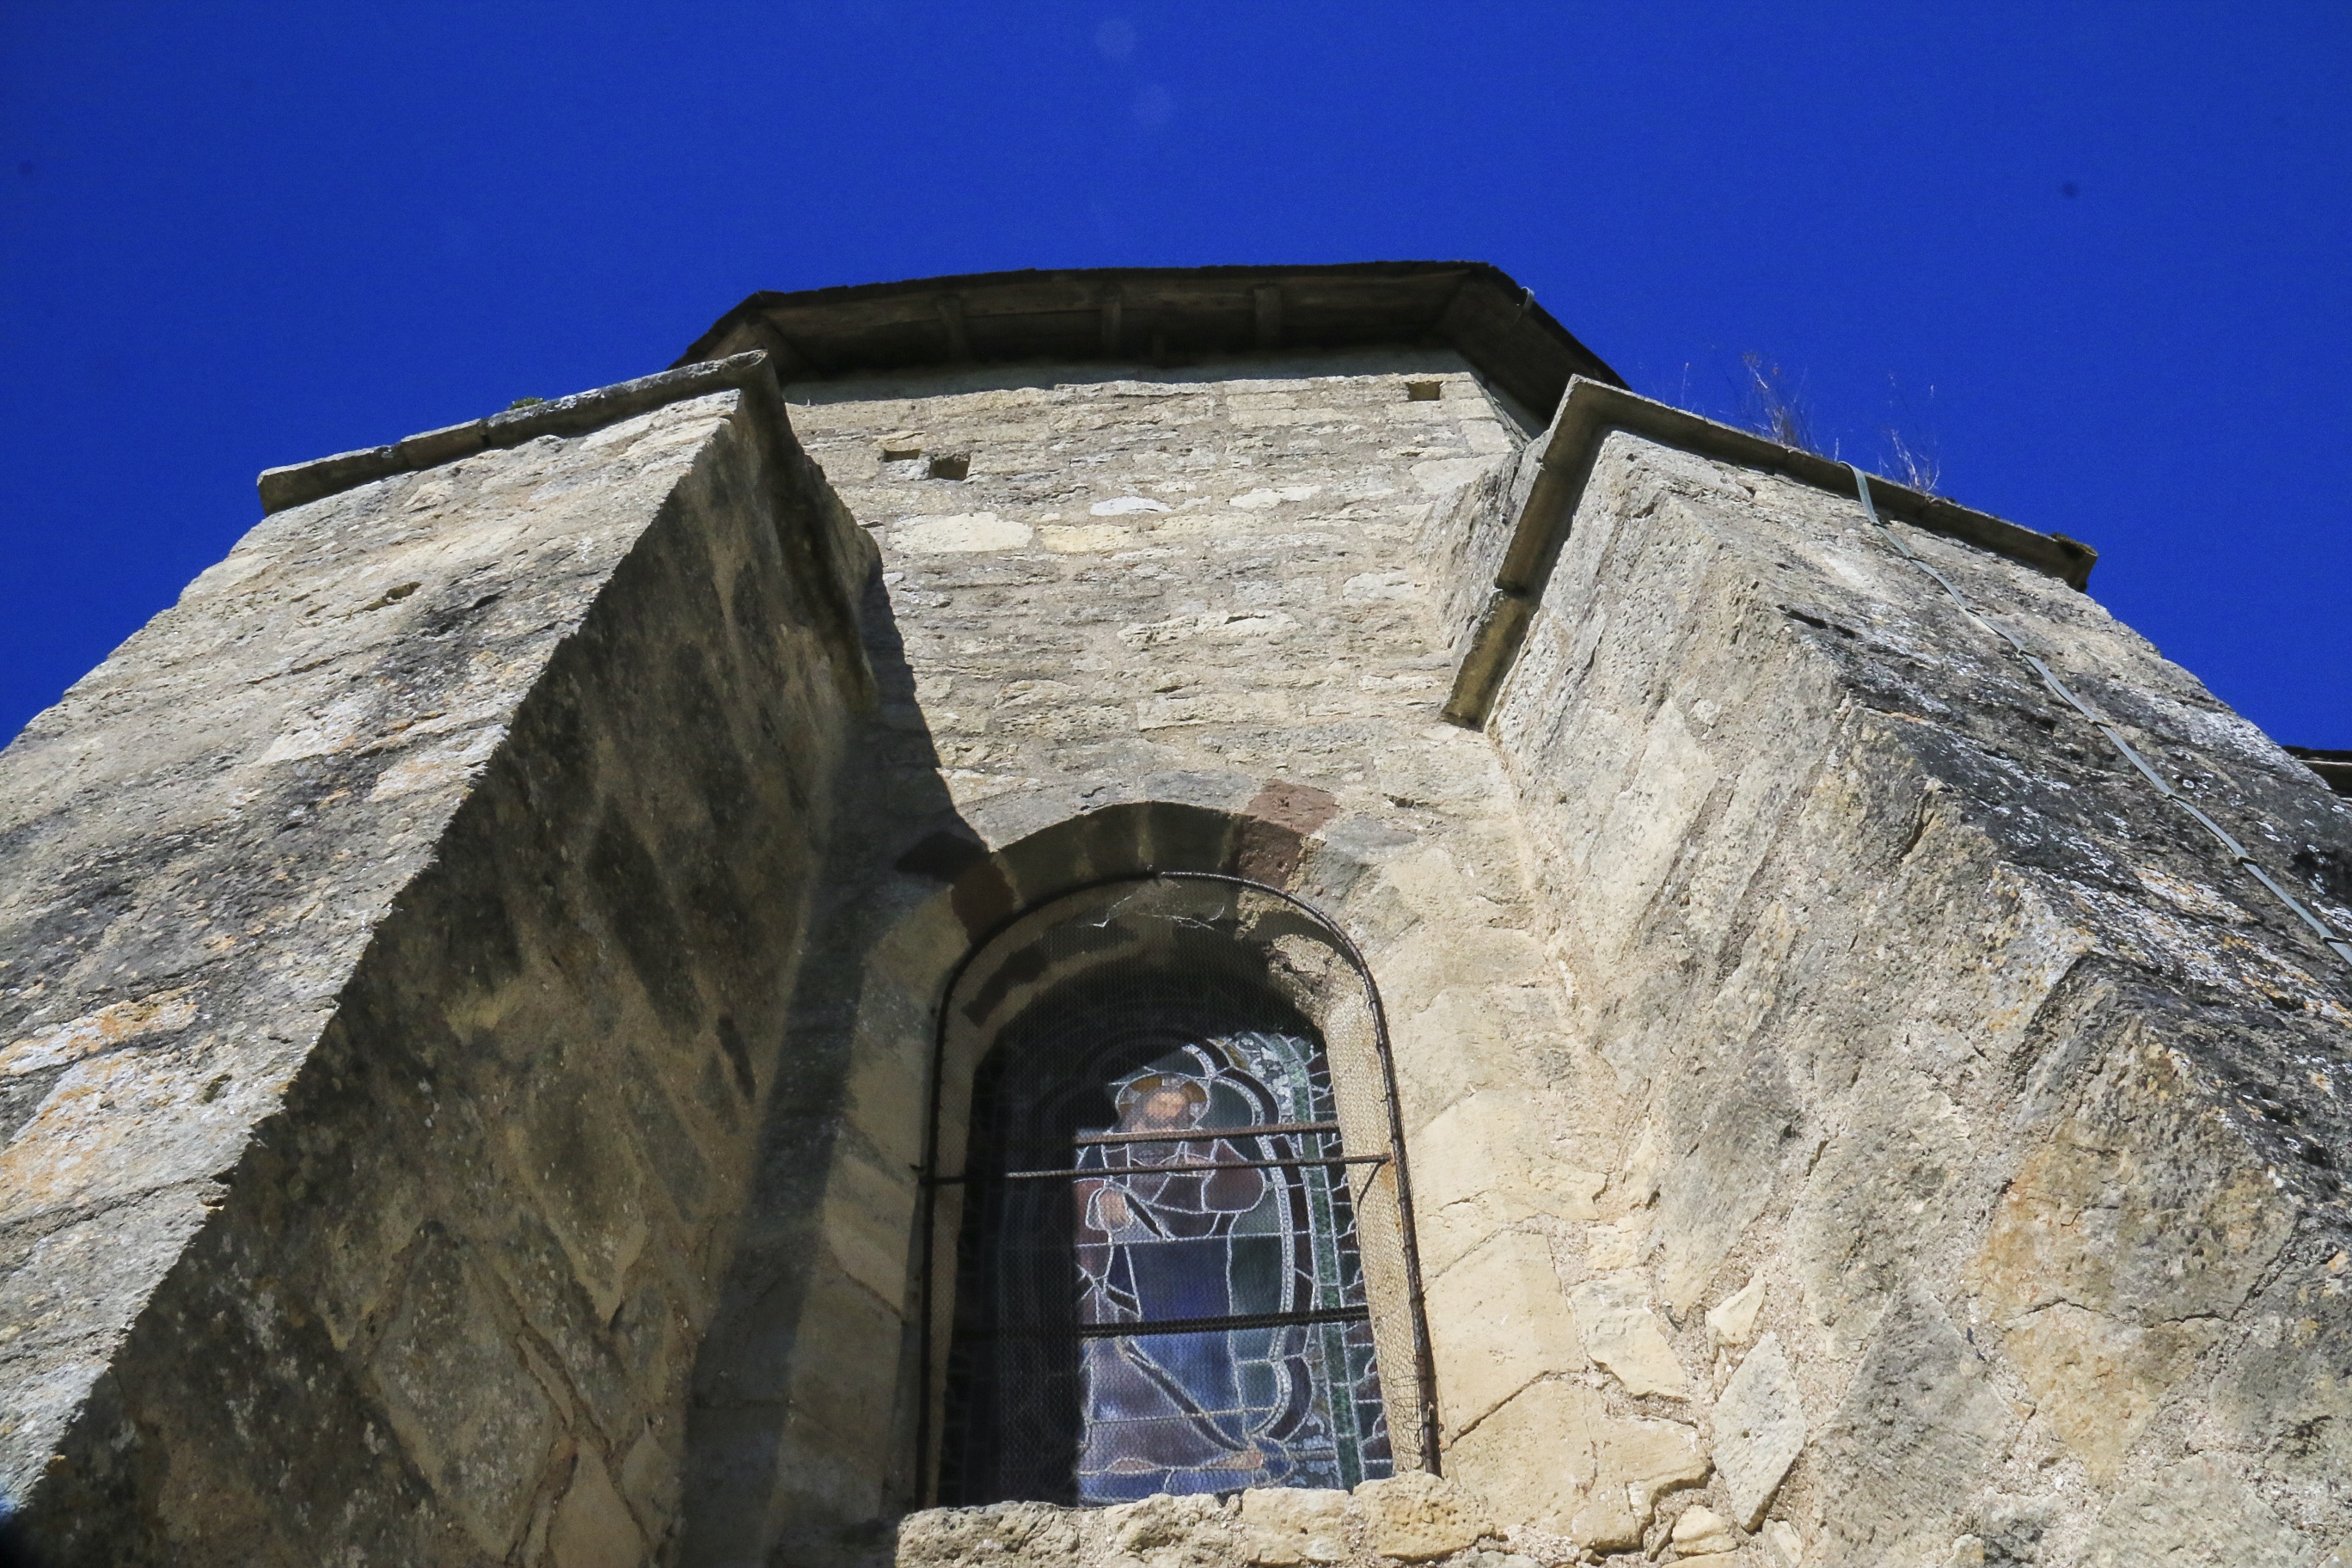
rock, architecture, building, wall, landmark, blue, church, chapel, fortification, stained glass, ruins, monastery, dordogne, stained glass windows, ancient history